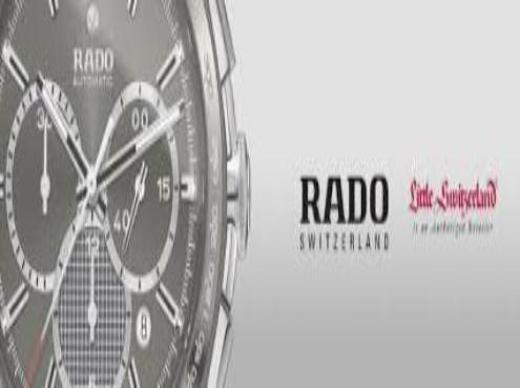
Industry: Clothes